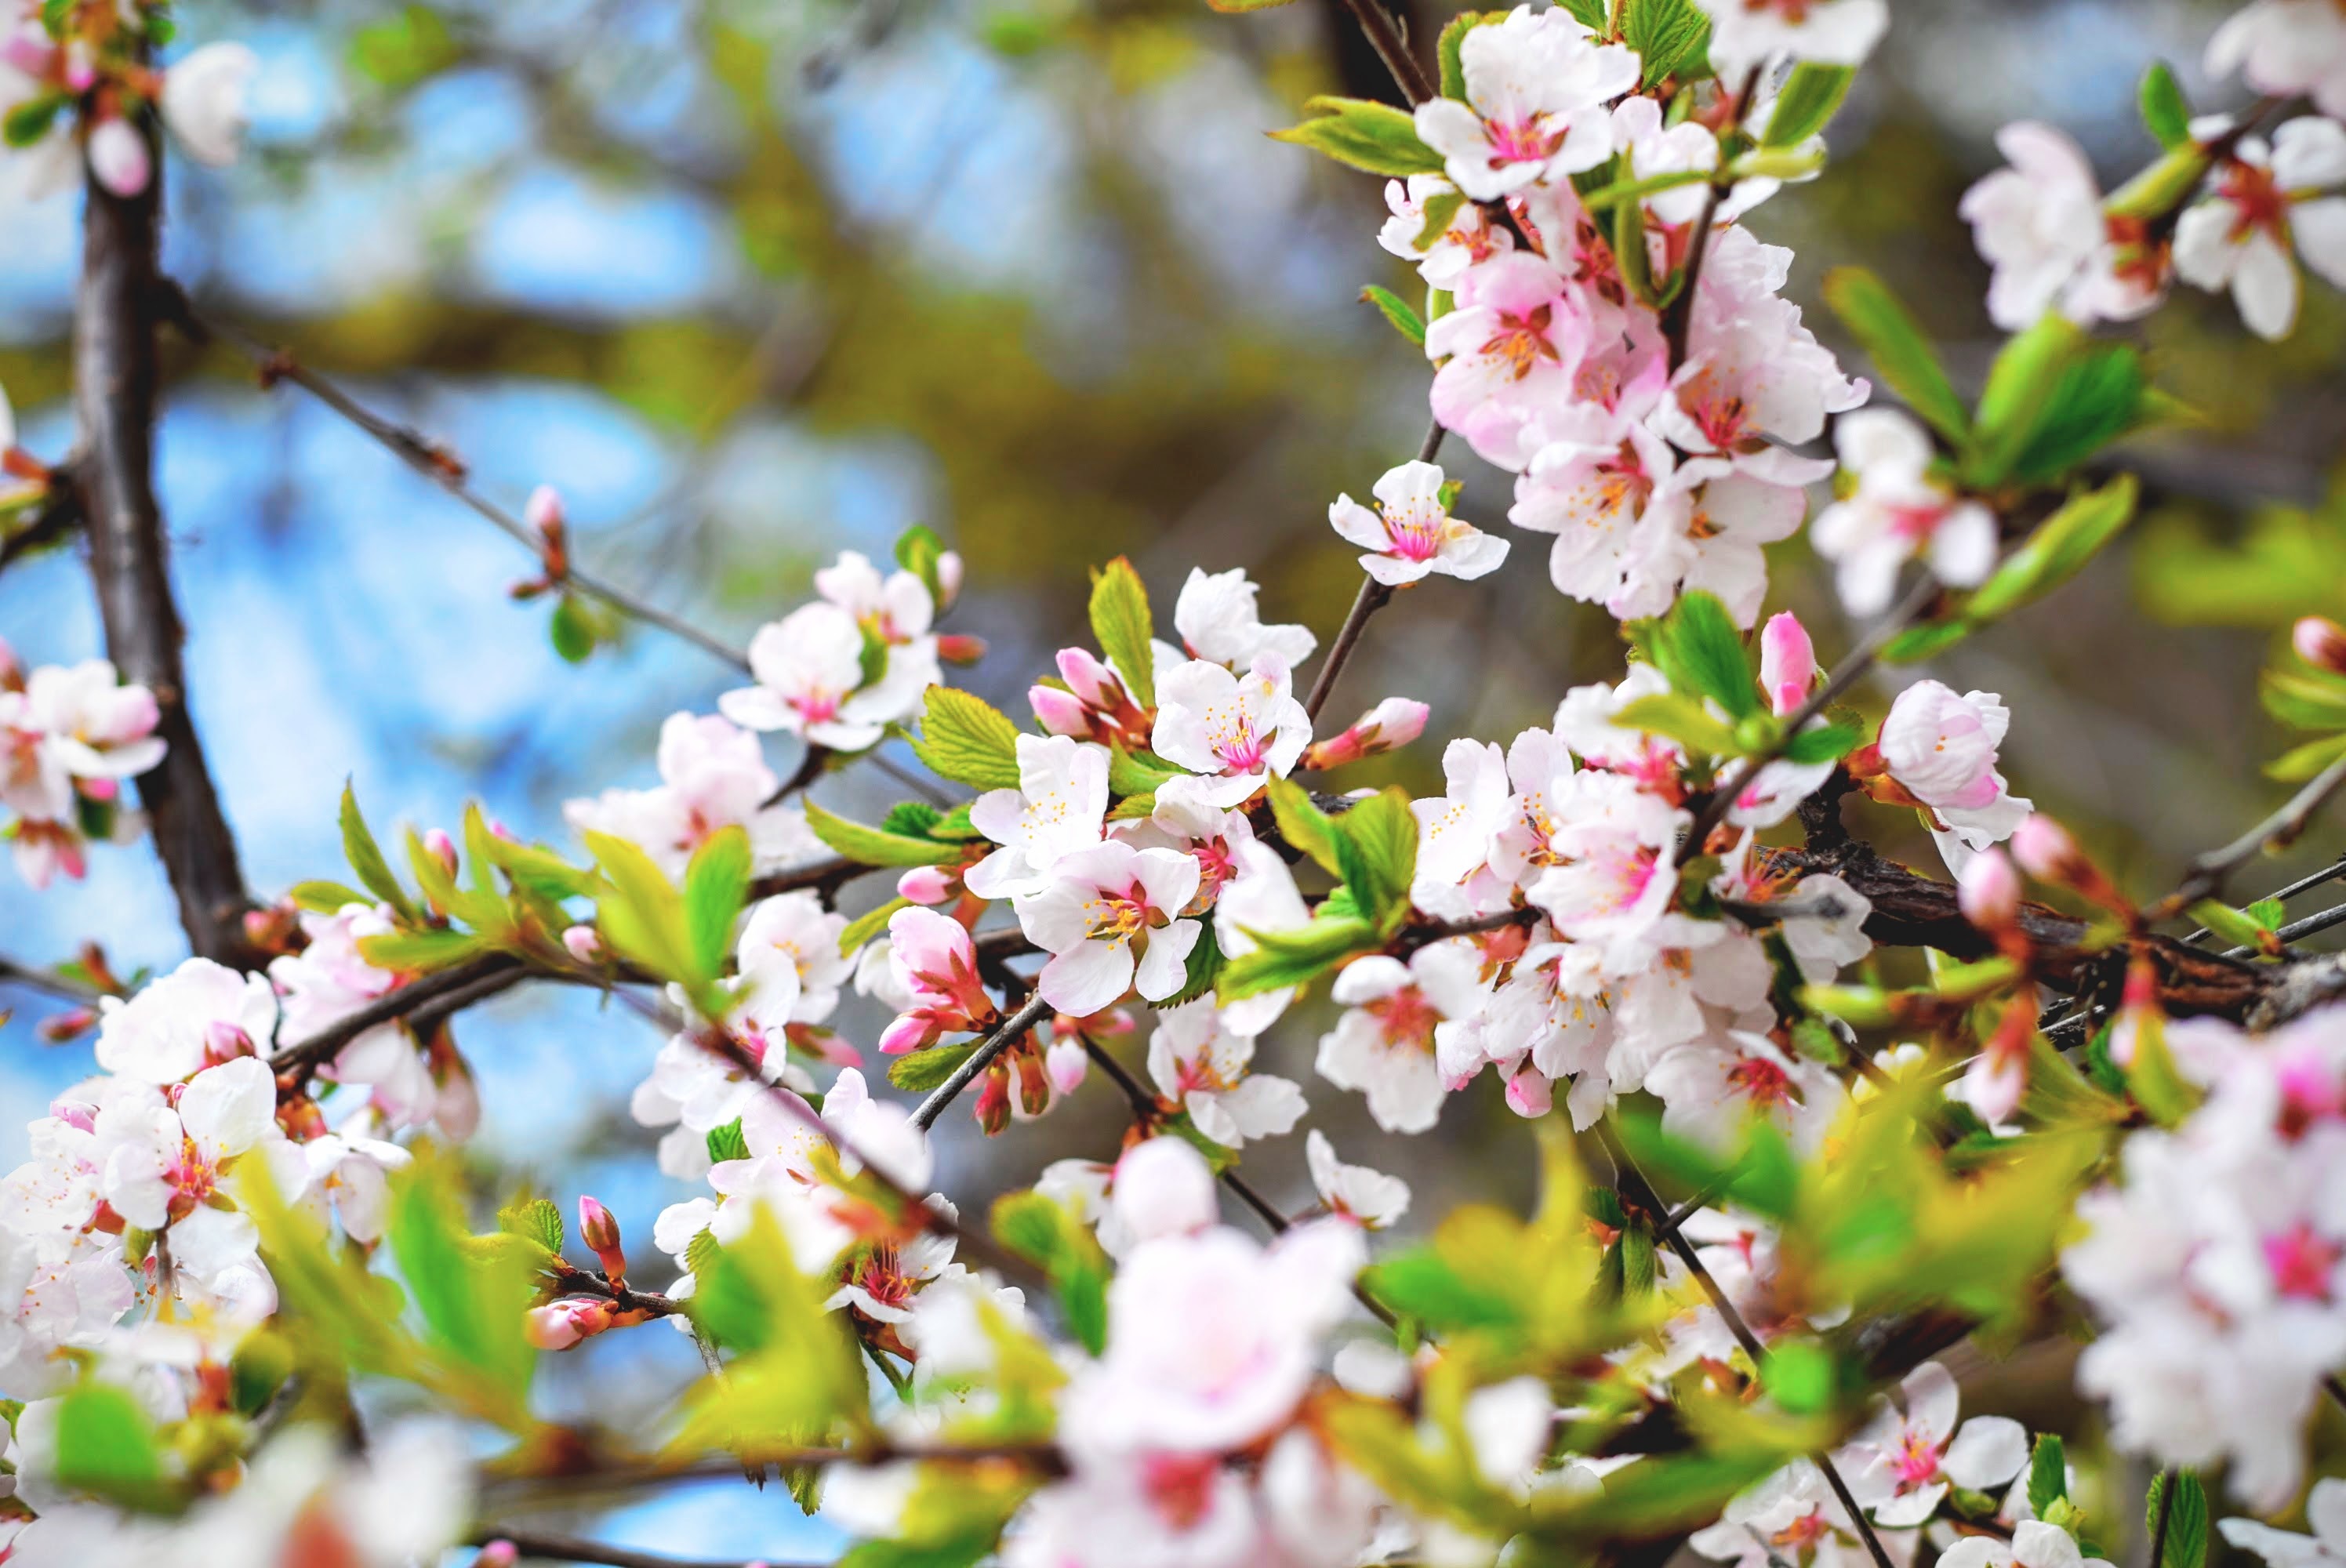
flower, blossom, plant, branch, flora, botany, spring, season, land plant, food, produce, cherry blossom, macro photography, flowering plant, shrub, cherry